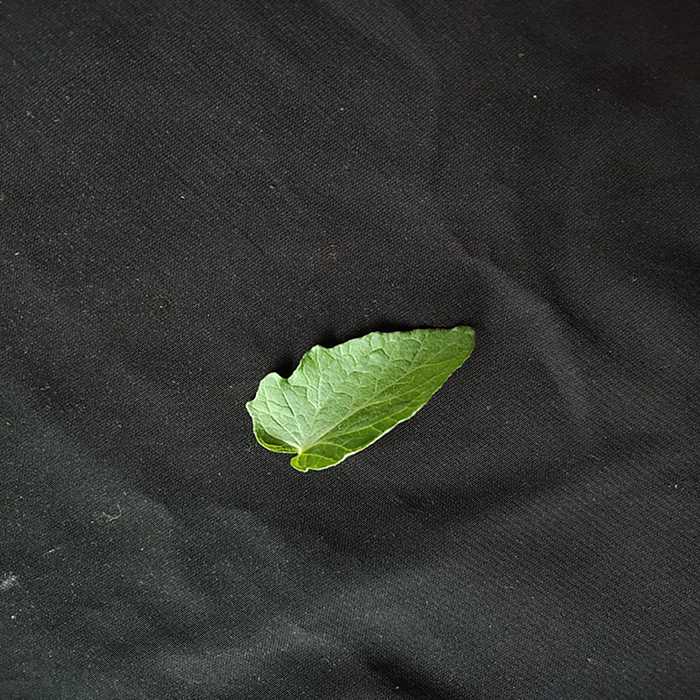
Plant: Tomato
Label: Tomato Fresh leaf